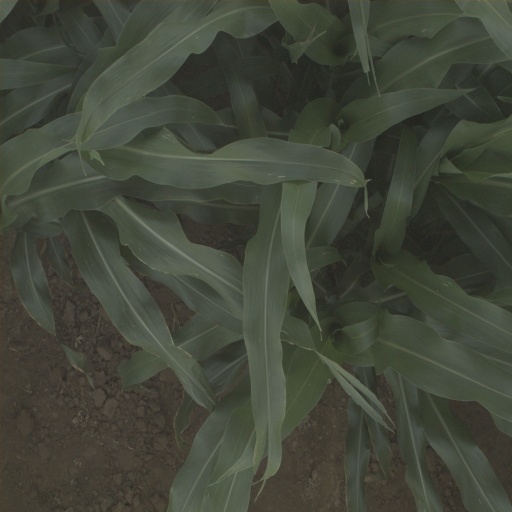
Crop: sorghum